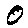
Label: 0